Chendamangalam

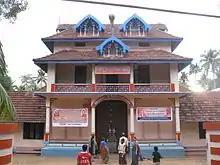
Chennot Shree Venugopalaswamy temple

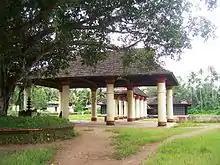
Puthiyathrikovu Shiva temple

Chendamangalam (or Chennamangalam) is a small town and a panchayat in Paravur Taluk, Ernakulam district in the state of Kerala, India.